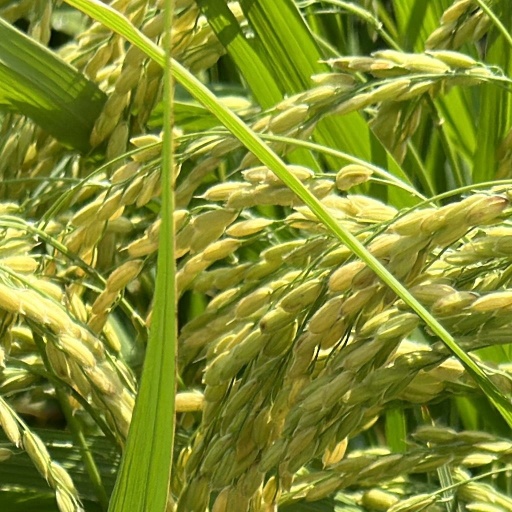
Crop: rice